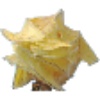
Label: Physalis with Husk 1